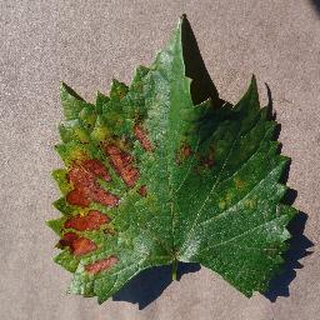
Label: grape_esca_black_measles